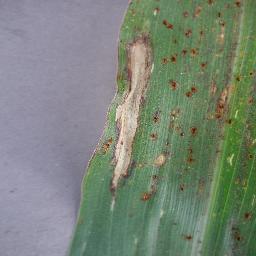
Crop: corn
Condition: (maize)_northern_blight